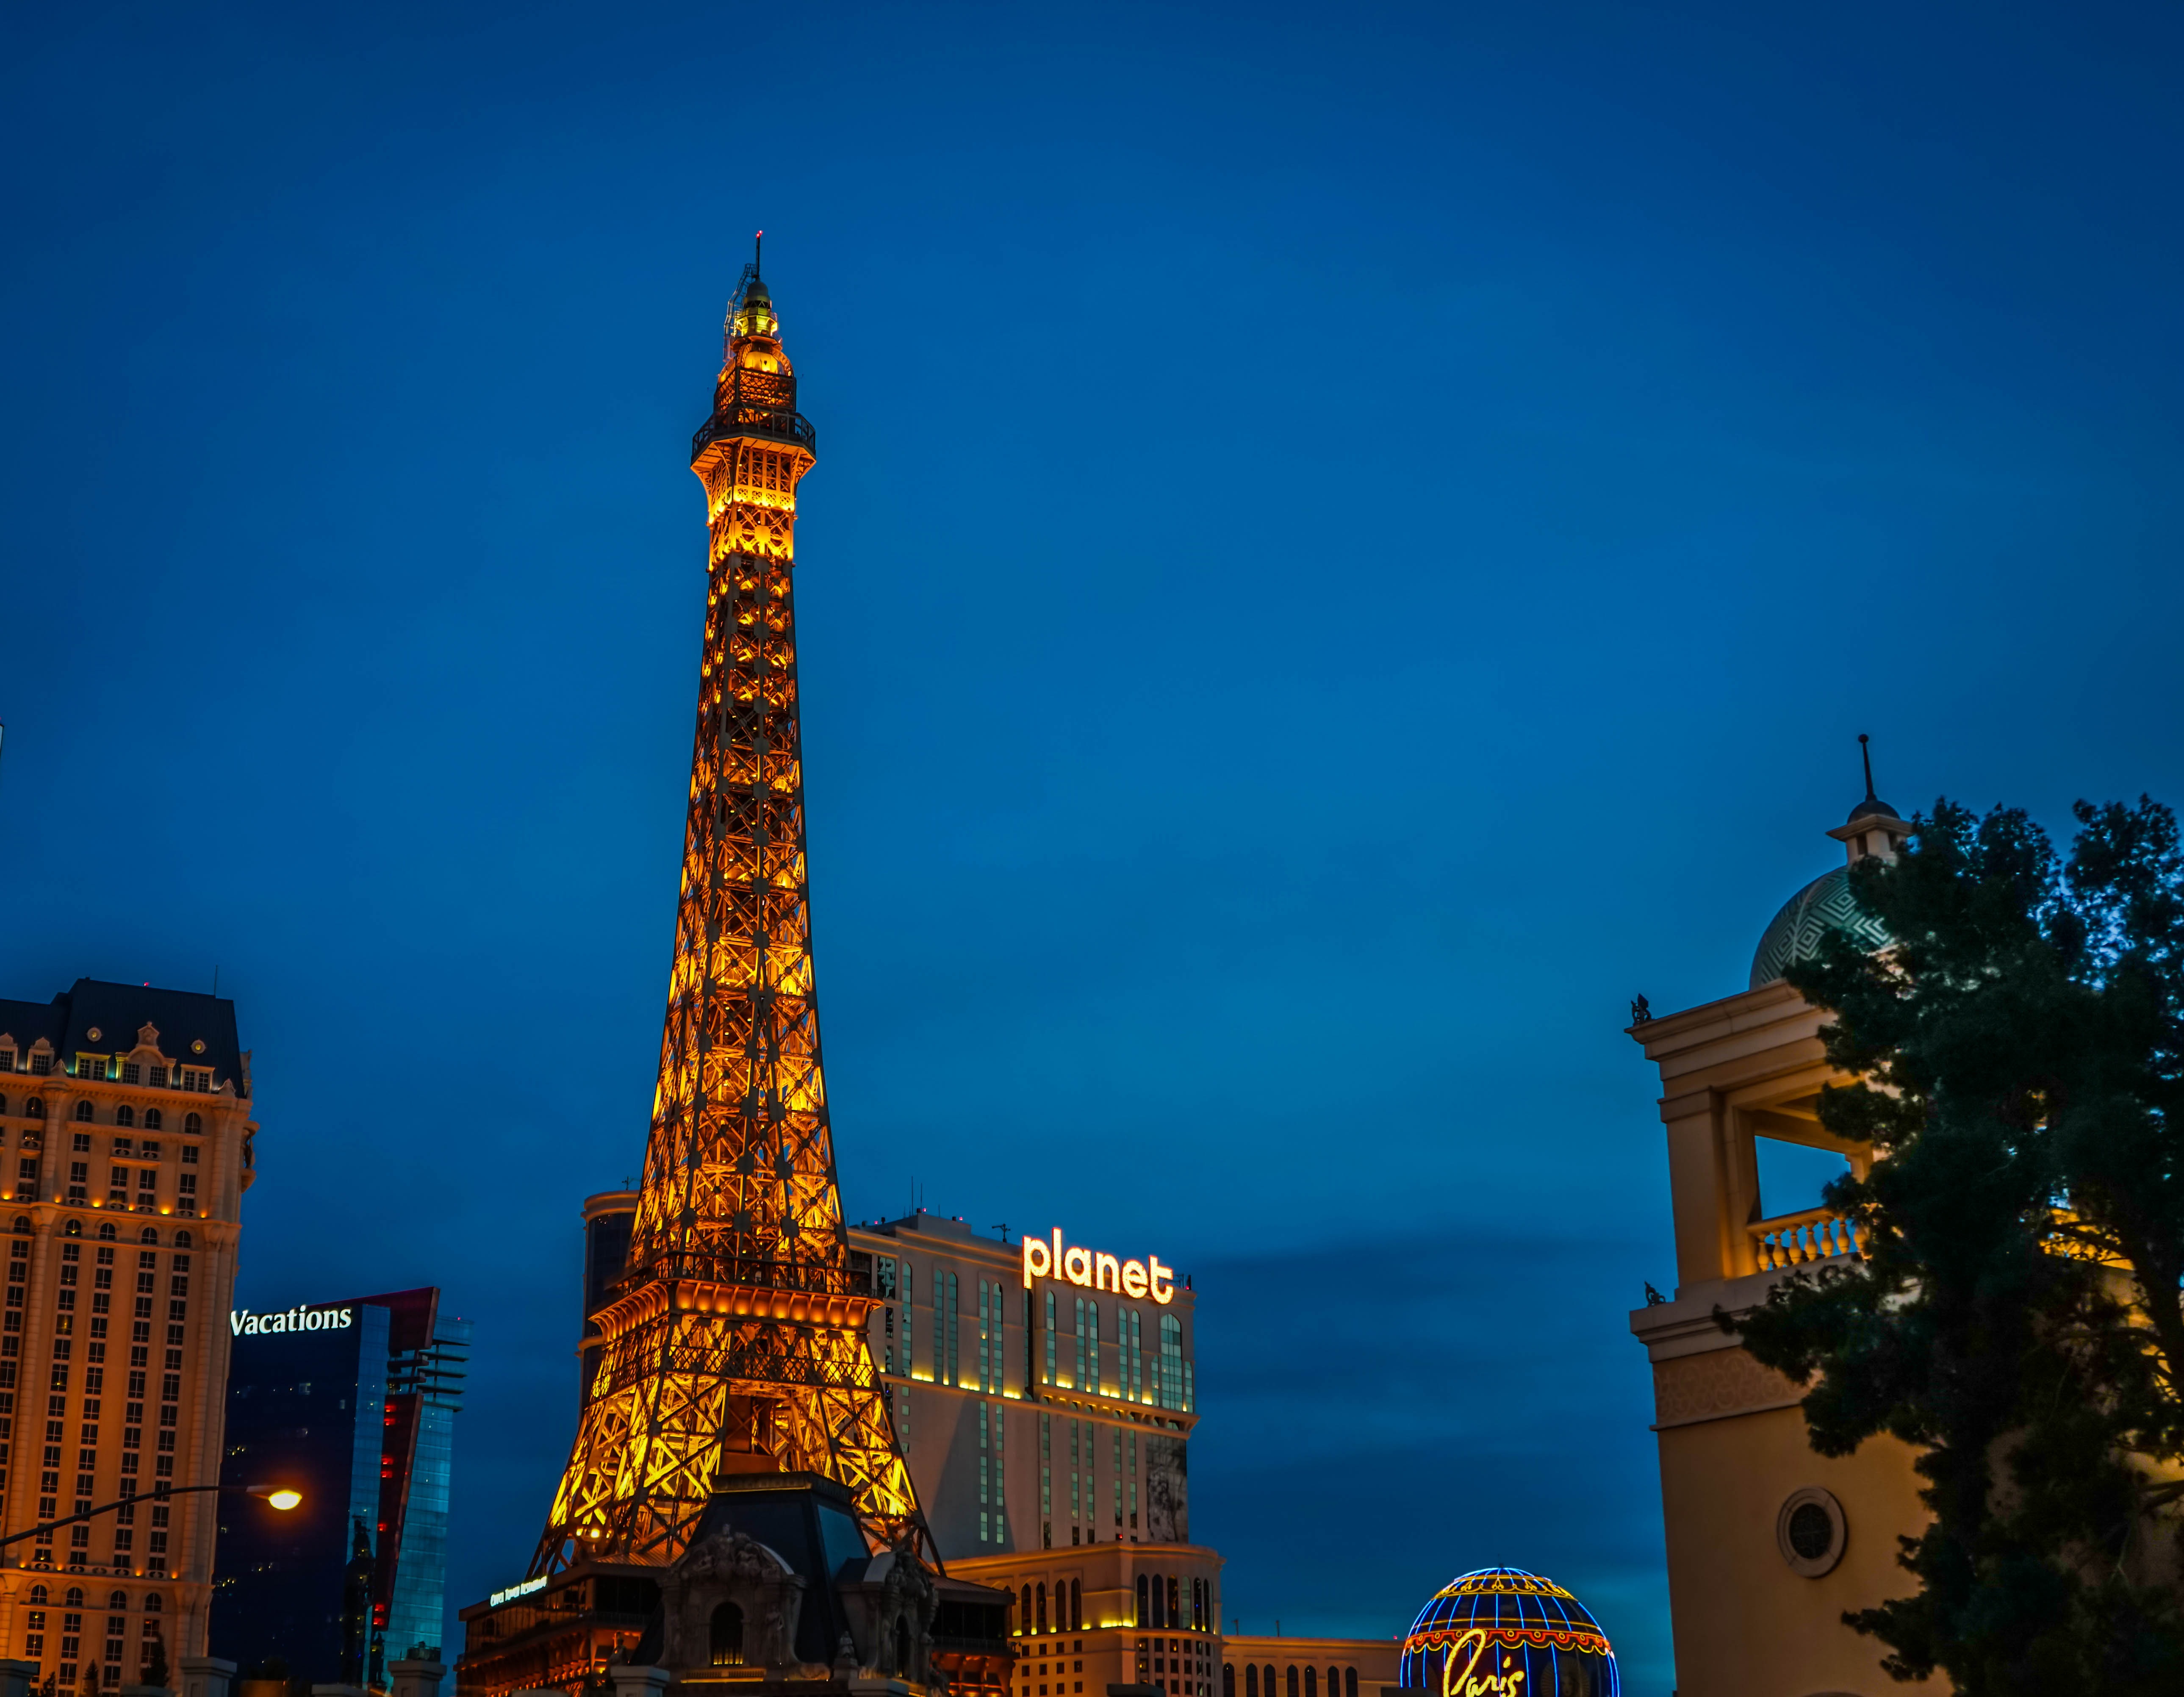
horizon, architecture, sky, skyline, night, city, eiffel tower, paris, skyscraper, cityscape, downtown, dusk, evening, tower, romantic, landmark, lights, fun, spire, famous, nevada, casino, metropolis, excitement, las vegas, urban area